2025 Hamburg stabbing attack

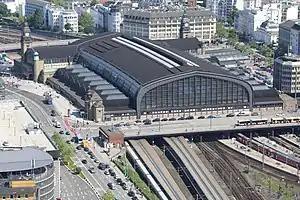
Hamburg Hauptbahnhof in 2013

On 23 May 2025, a mass stabbing took place at the central train station of Hamburg, Germany. Eighteen people were wounded. Hamburg Police arrested a female suspect of German nationality at the scene. Police ruled out political or terrorist motives, and due to the suspect's history, they have strong reasons to believe that she was affected by mental illness.